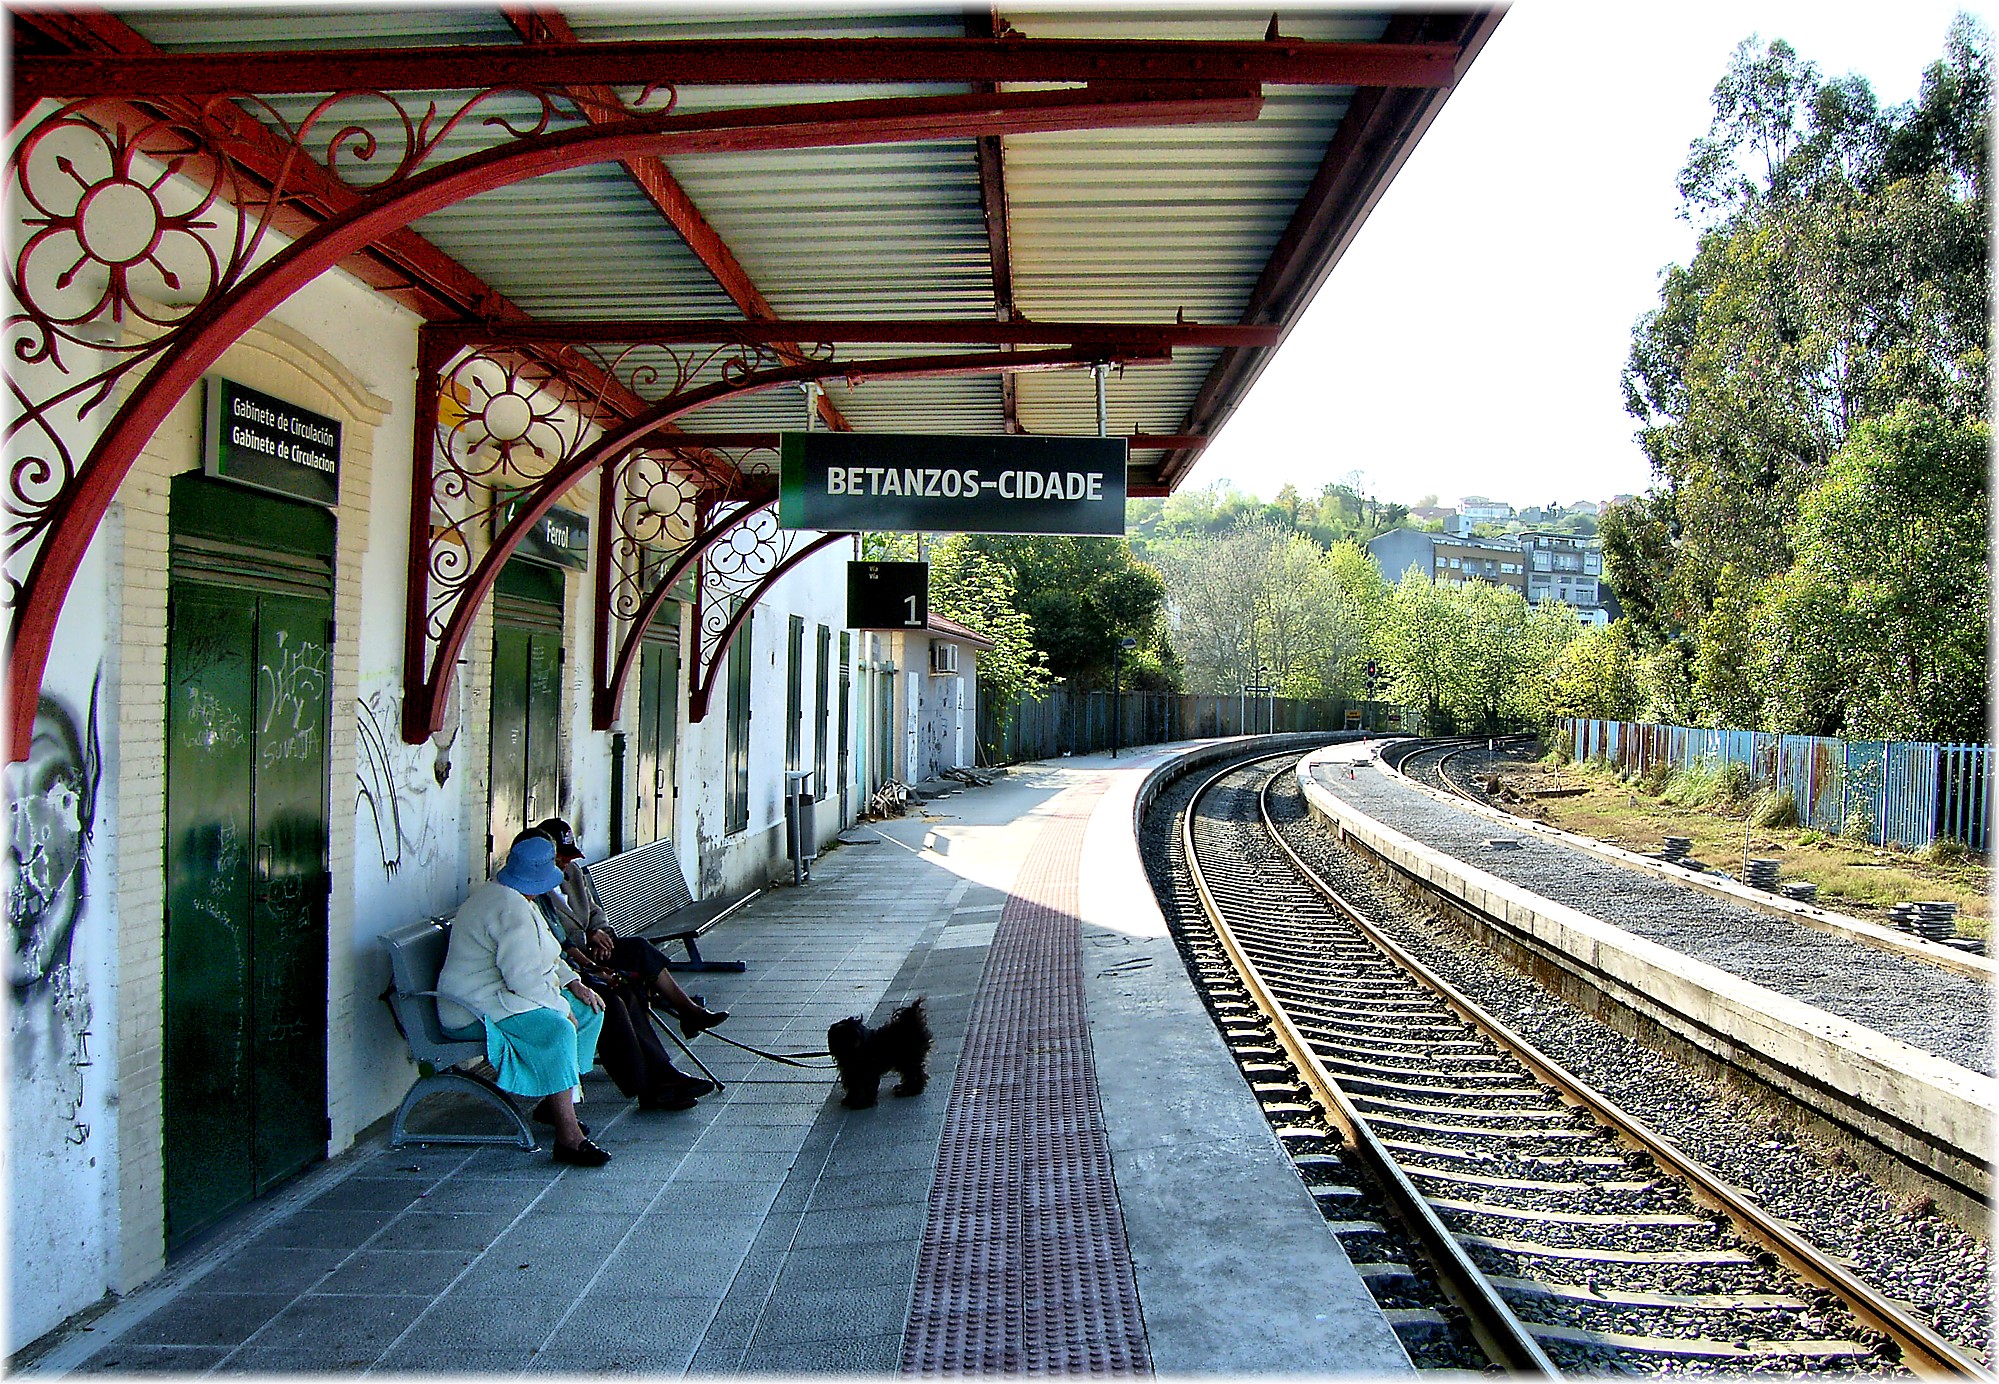
track, train, transport, europe, vehicle, train station, lane, public transport, spain, galicia, estacion, tren, galiza, rail transport, provinciacoru a, residential area, rolling stock, metropolitan area